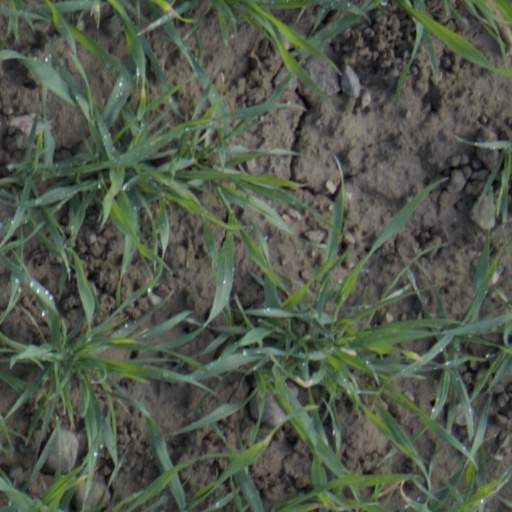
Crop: wheat